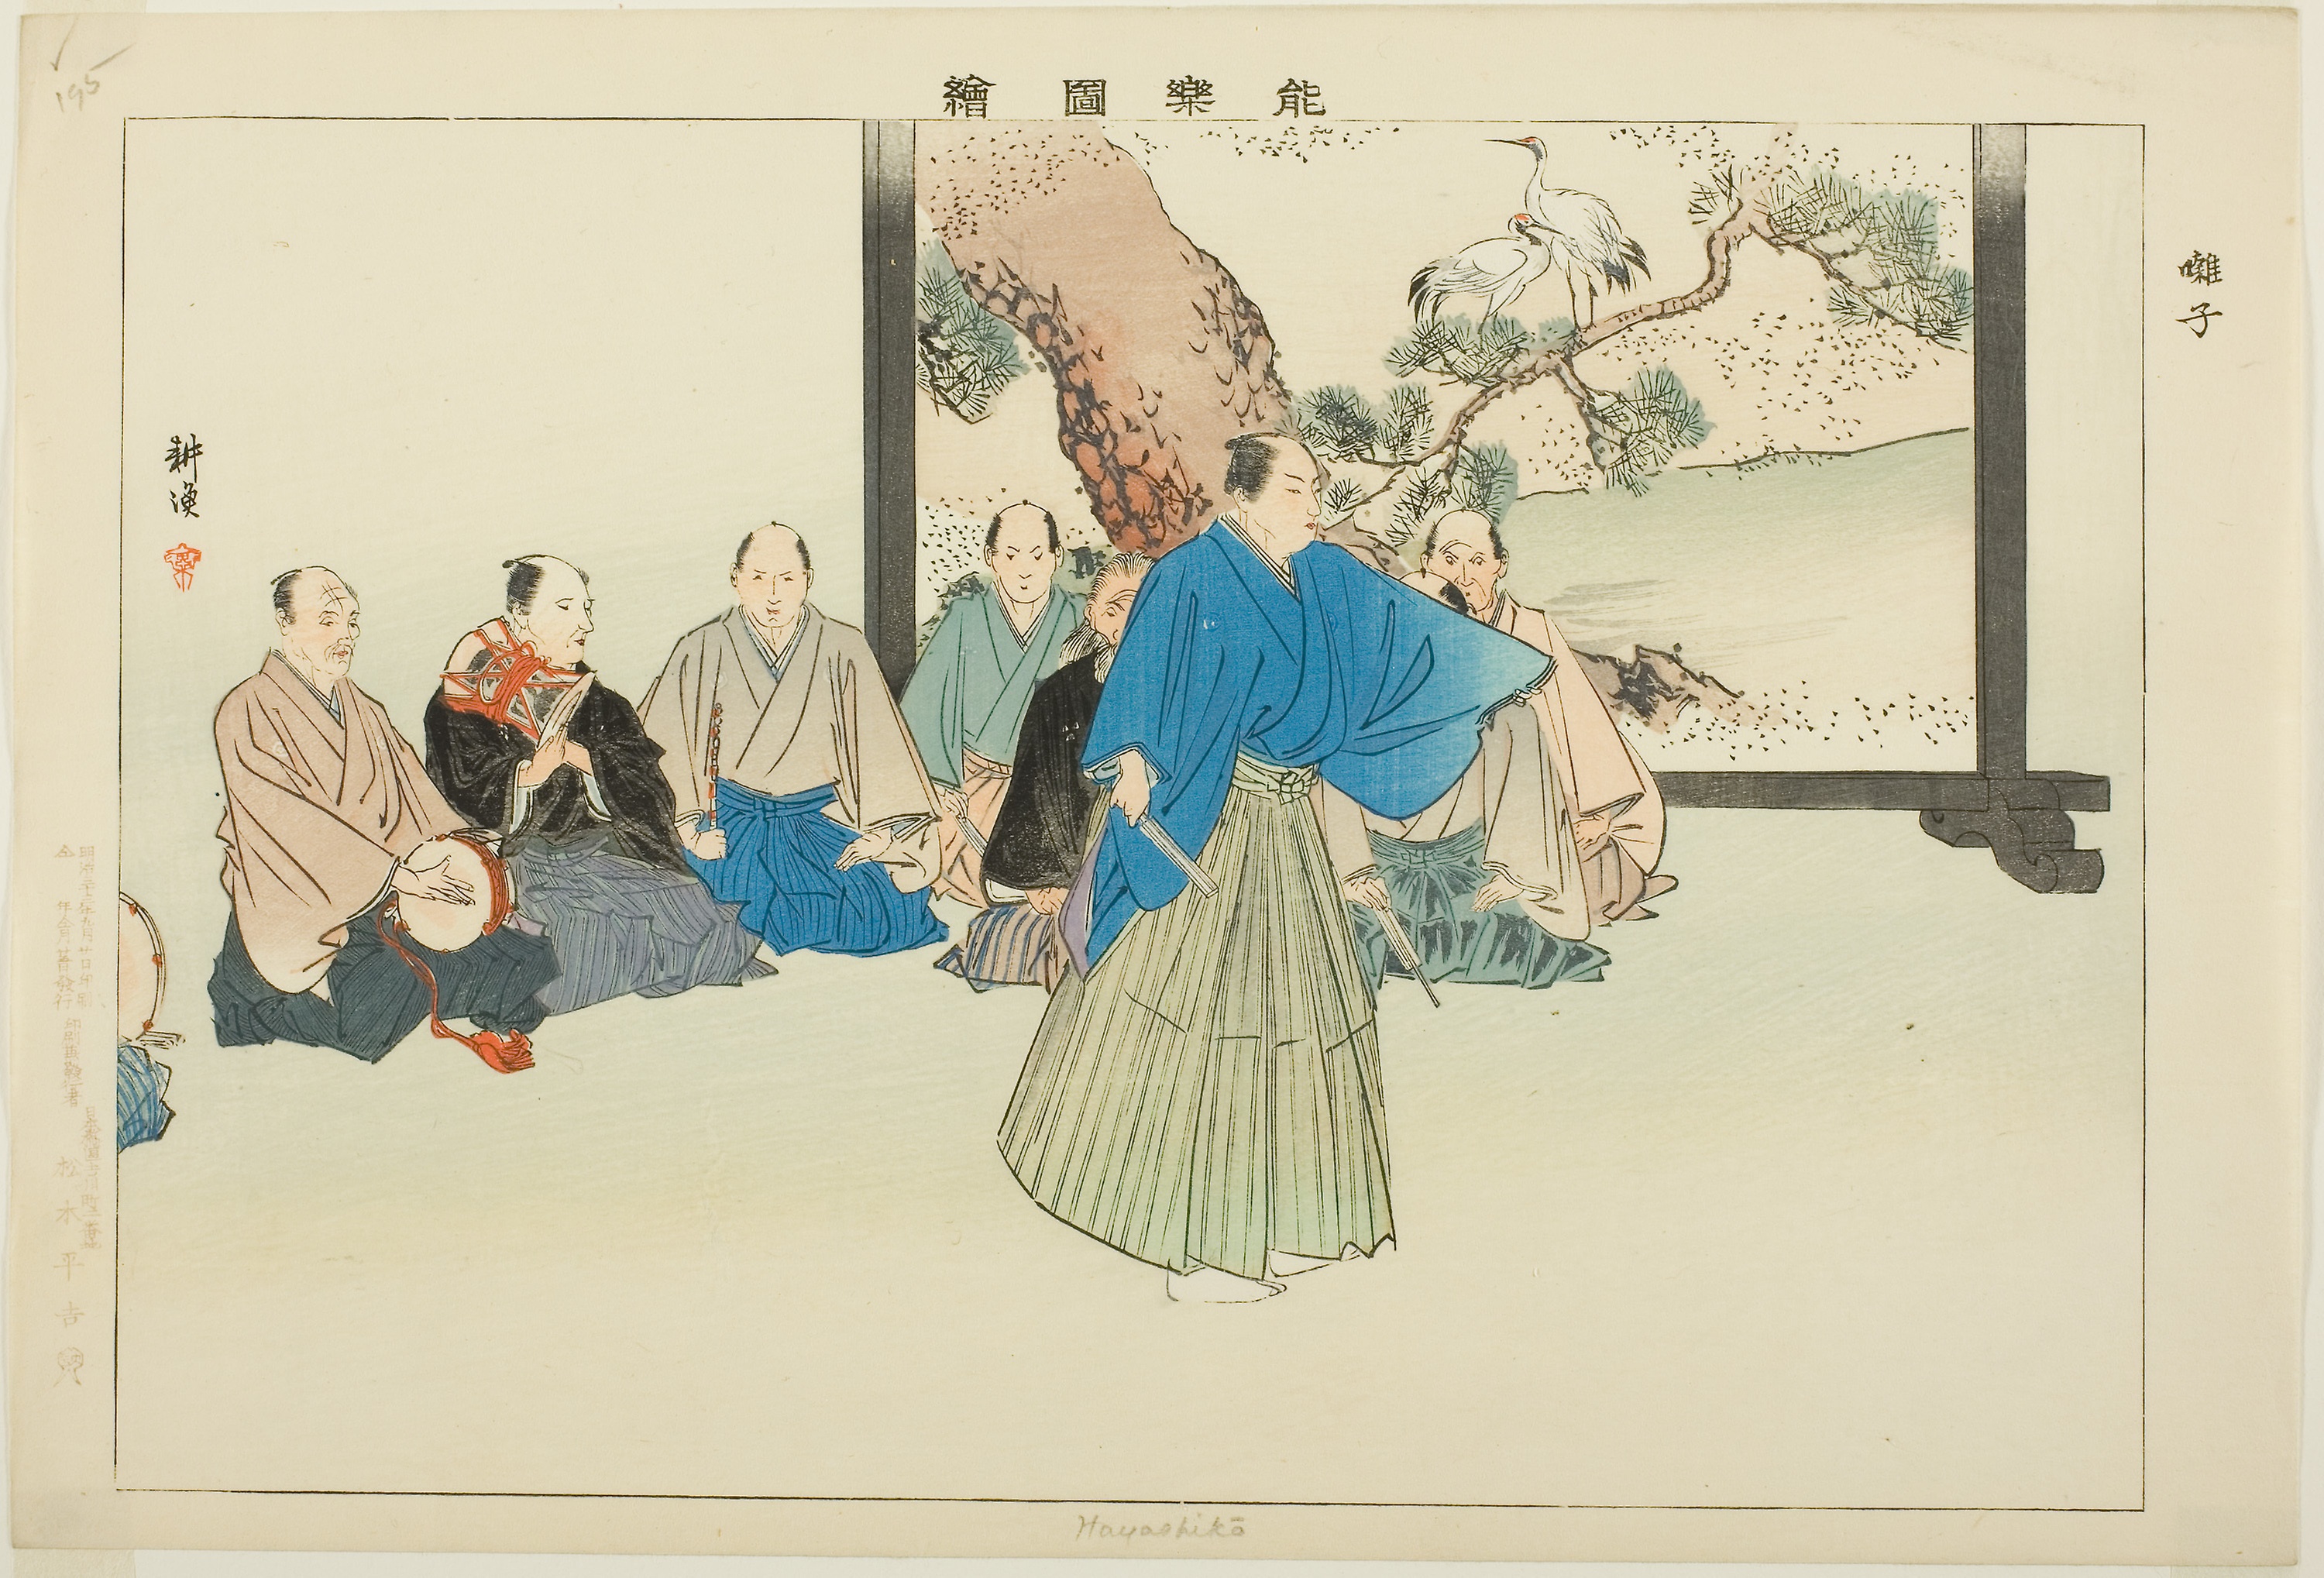
illustration, fashion illustration, art, room, costume design, painting, vintage clothing